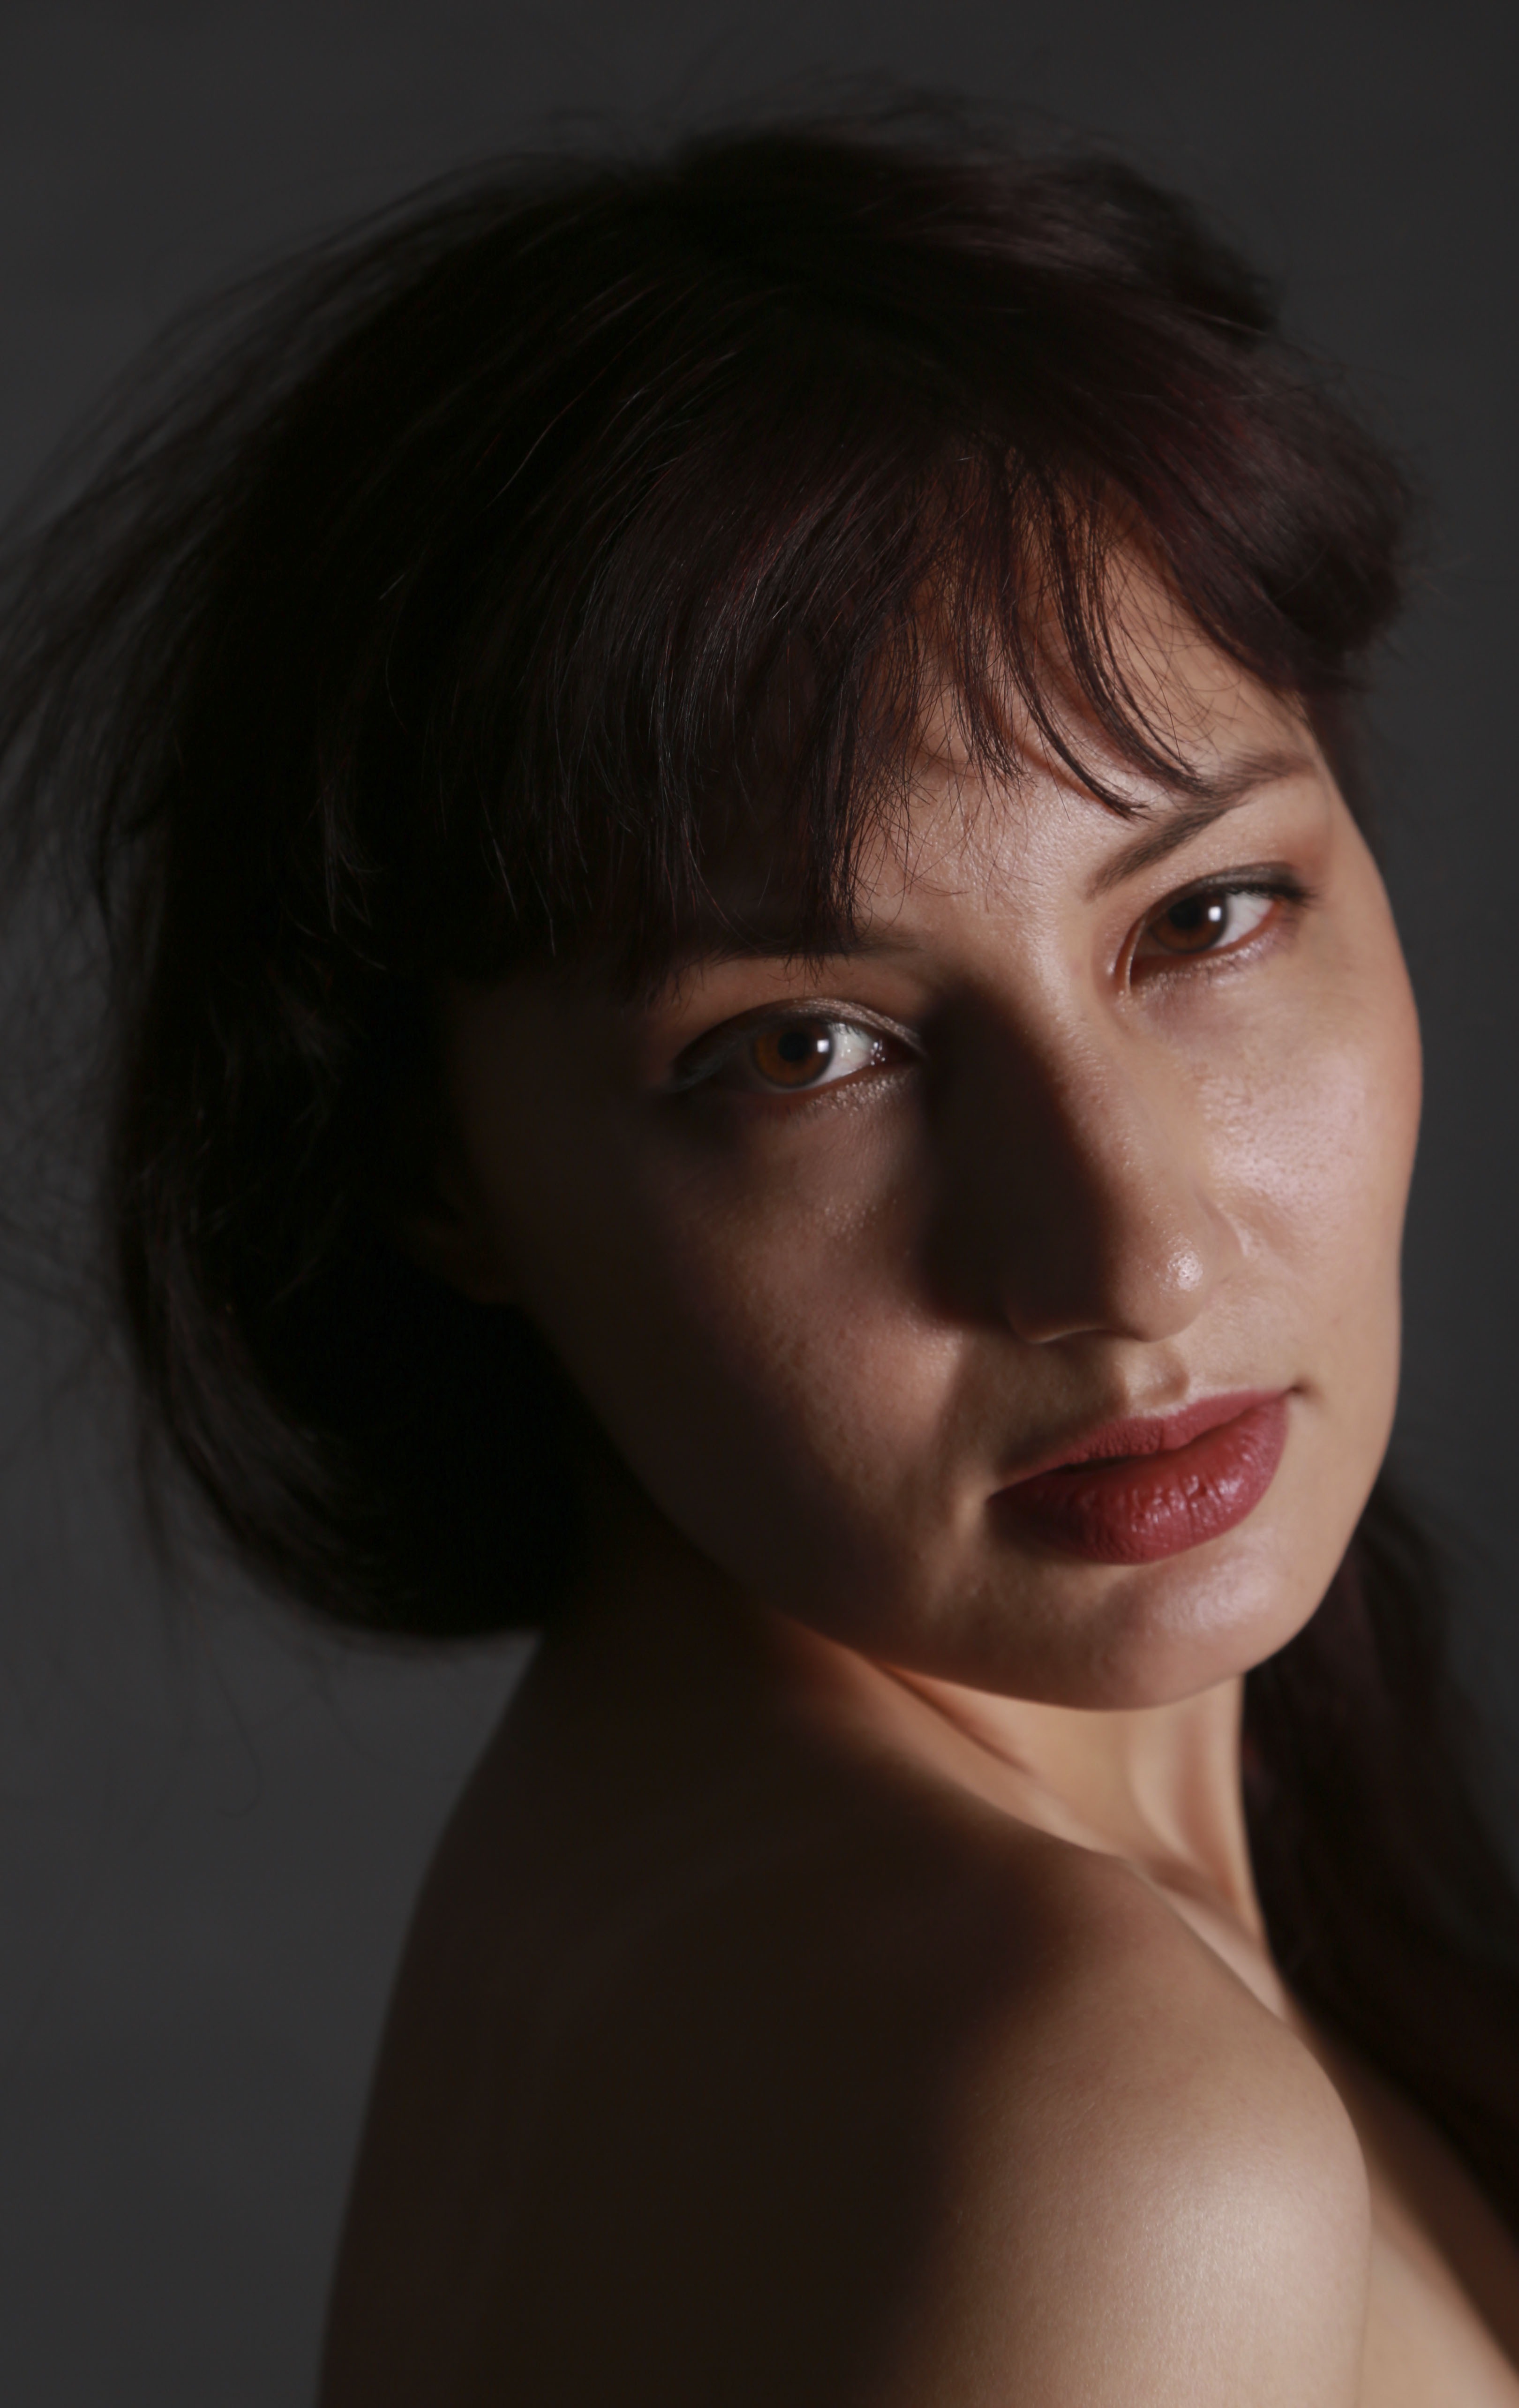
person, girl, woman, hair, photography, moody, female, portrait, model, lady, lifestyle, lip, hairstyle, eyebrow, long hair, close up, human body, black hair, face, nose, cheek, eye, head, skin, beauty, sexy, organ, handsome, attractive, photo shoot, brown hair, chin, portrait photography, art model